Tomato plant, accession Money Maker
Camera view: bottom (45 deg); turntable rotation: 270 degrees
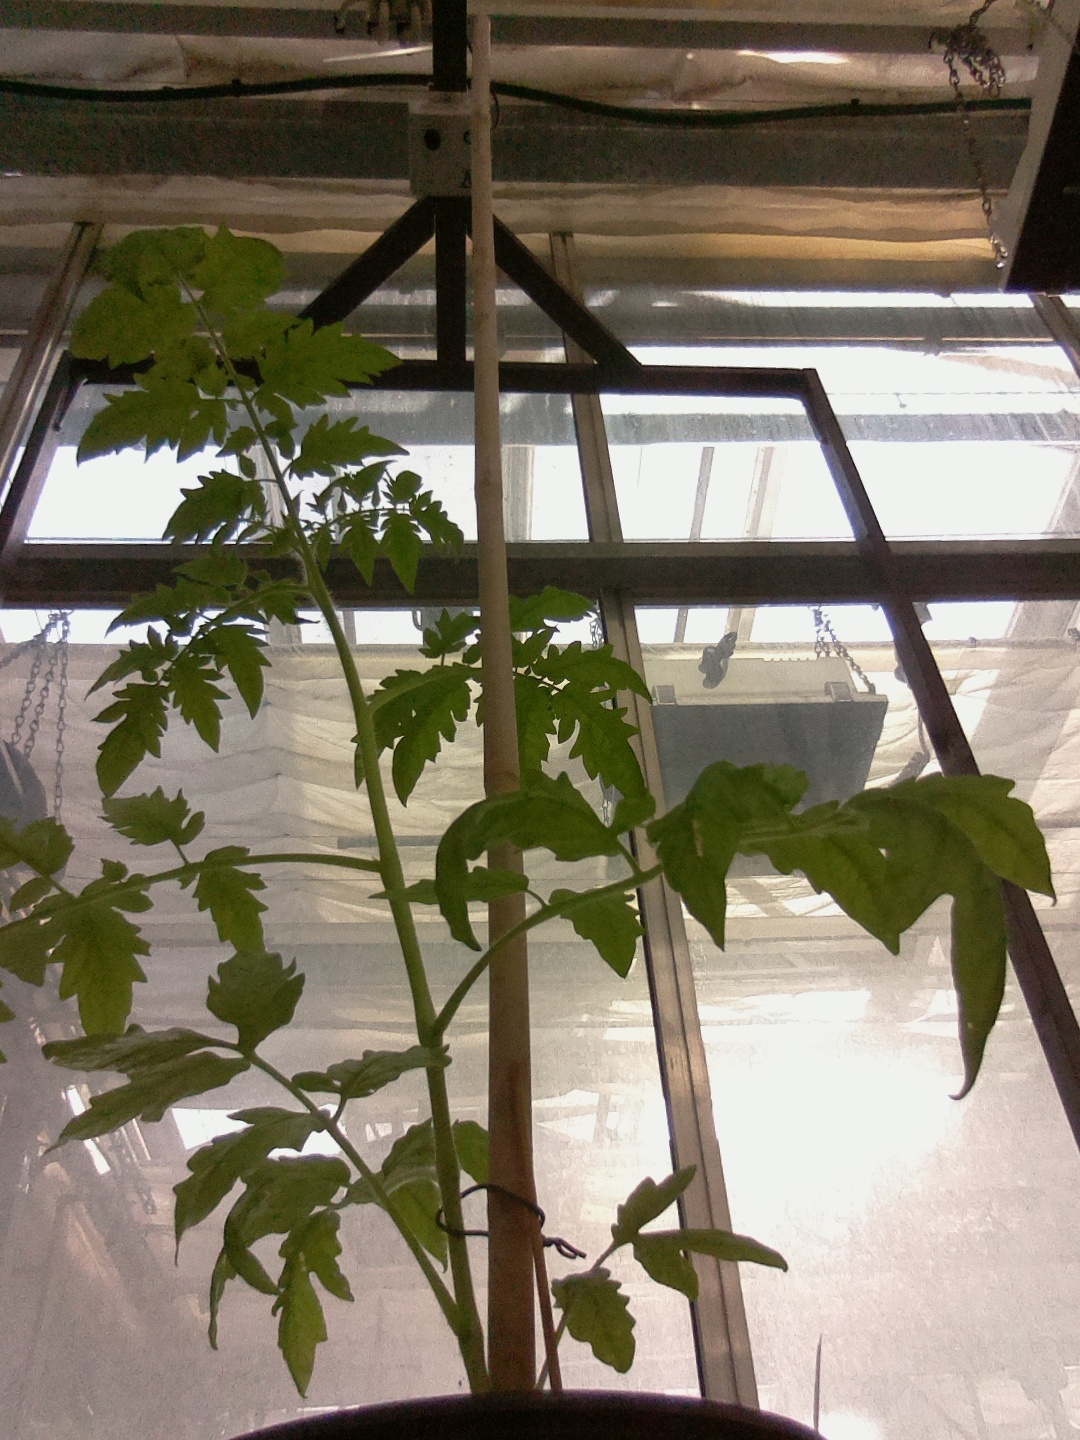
BBCH growth stage 14: 8 of true leaves visible